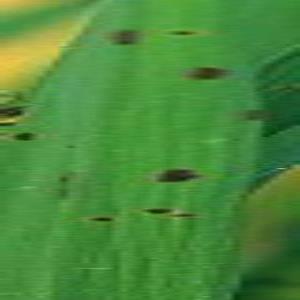
Disease: Brownspot